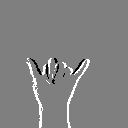
ASL letter: y